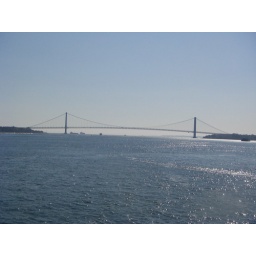
CIMG0094 - 3 more weeks and I'm running over that bridge - yikes!